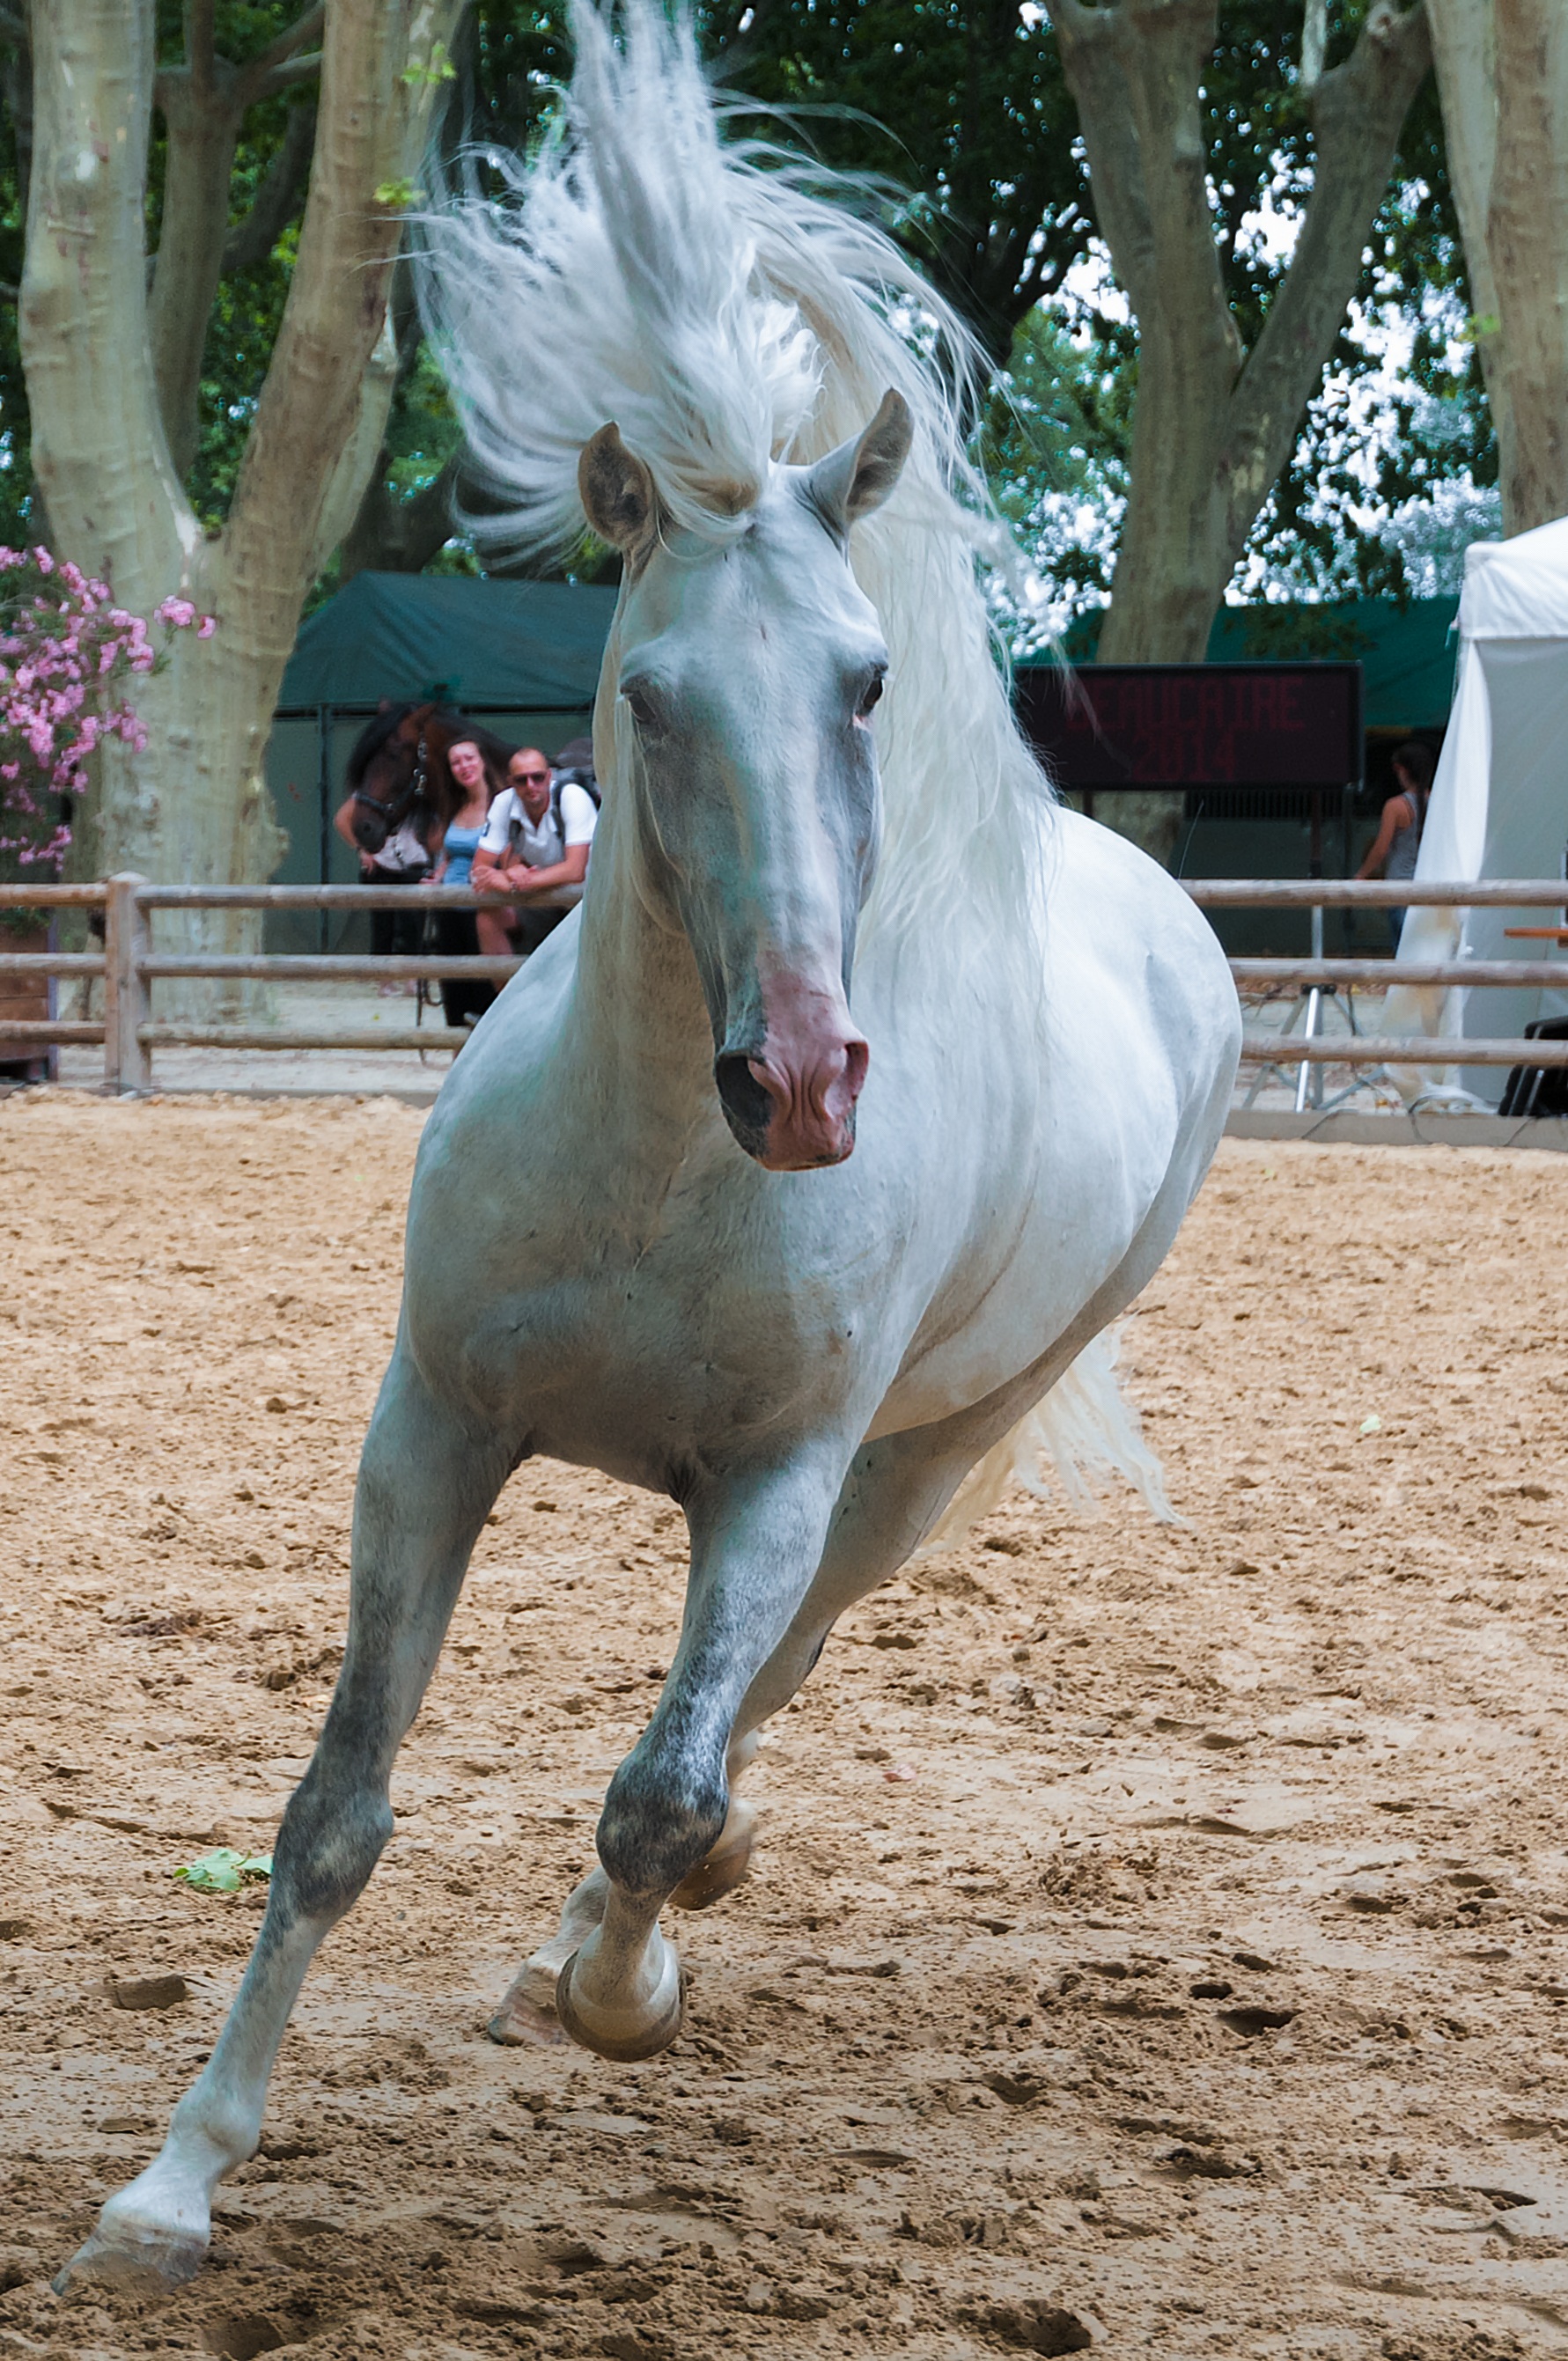
white, animal, horse, mammal, stallion, mane, equestrian, mare, horseback riding, dressage, horse like mammal, mustang horse